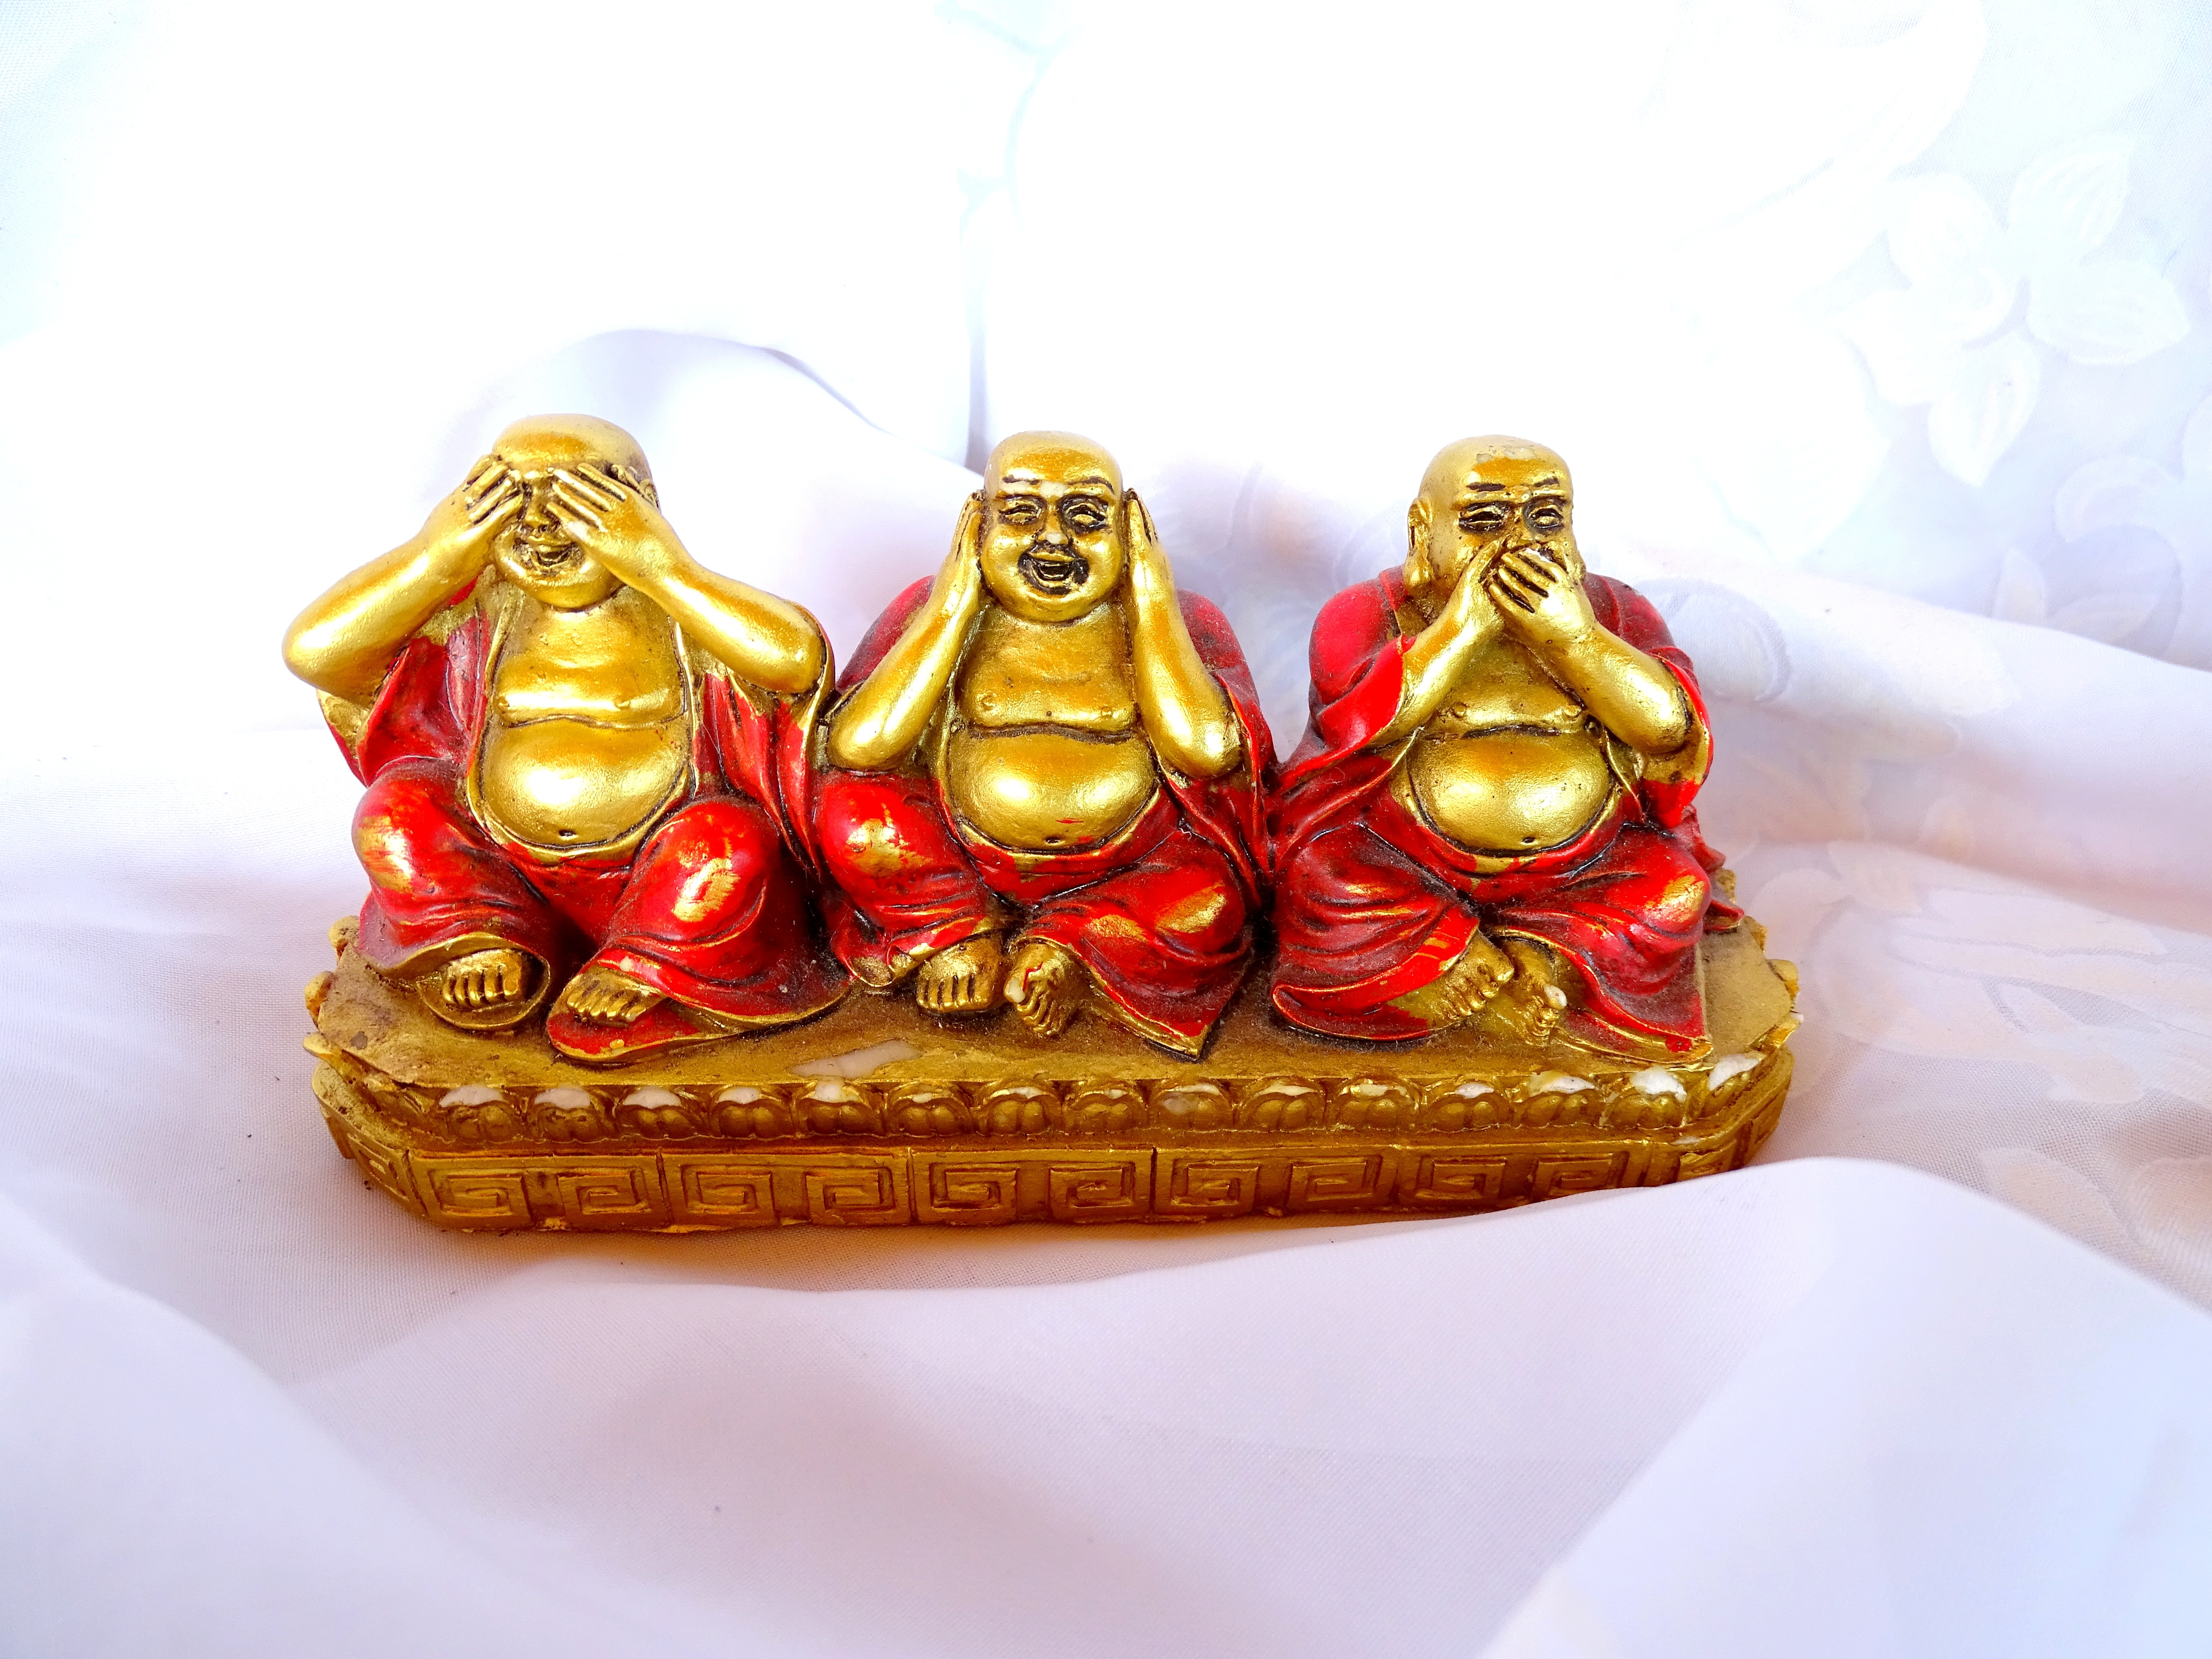
miniature, christmas decoration, jewellery, figurine, buddha, fashion accessory, do not hear, you can t find, do not say